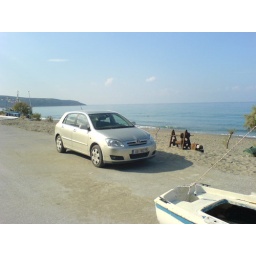
Our company car ( Toyota Corolla ) by Kalamaki's famous beach